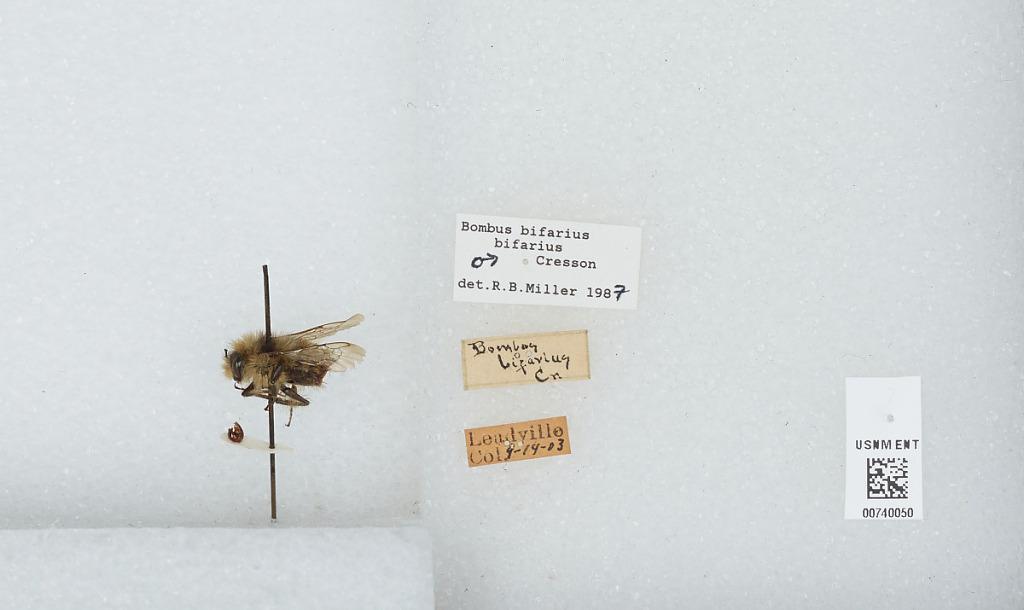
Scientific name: Bombus (Pyrobombus) bifarius Cresson
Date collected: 1903-9-14
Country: United States
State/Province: Colorado
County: Lake
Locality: Leadville
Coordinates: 39.25, -106.292
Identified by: Miller, R. B.